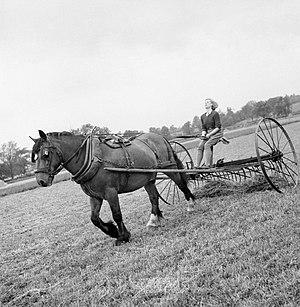
Le râteau à foin, simple outil à main, véhicule hippomobile ou appareil tracté, sert à râteler le foin après le fauchage et le fanage, c'est-à-dire à le rassembler en petits tas, meulons ou andains.